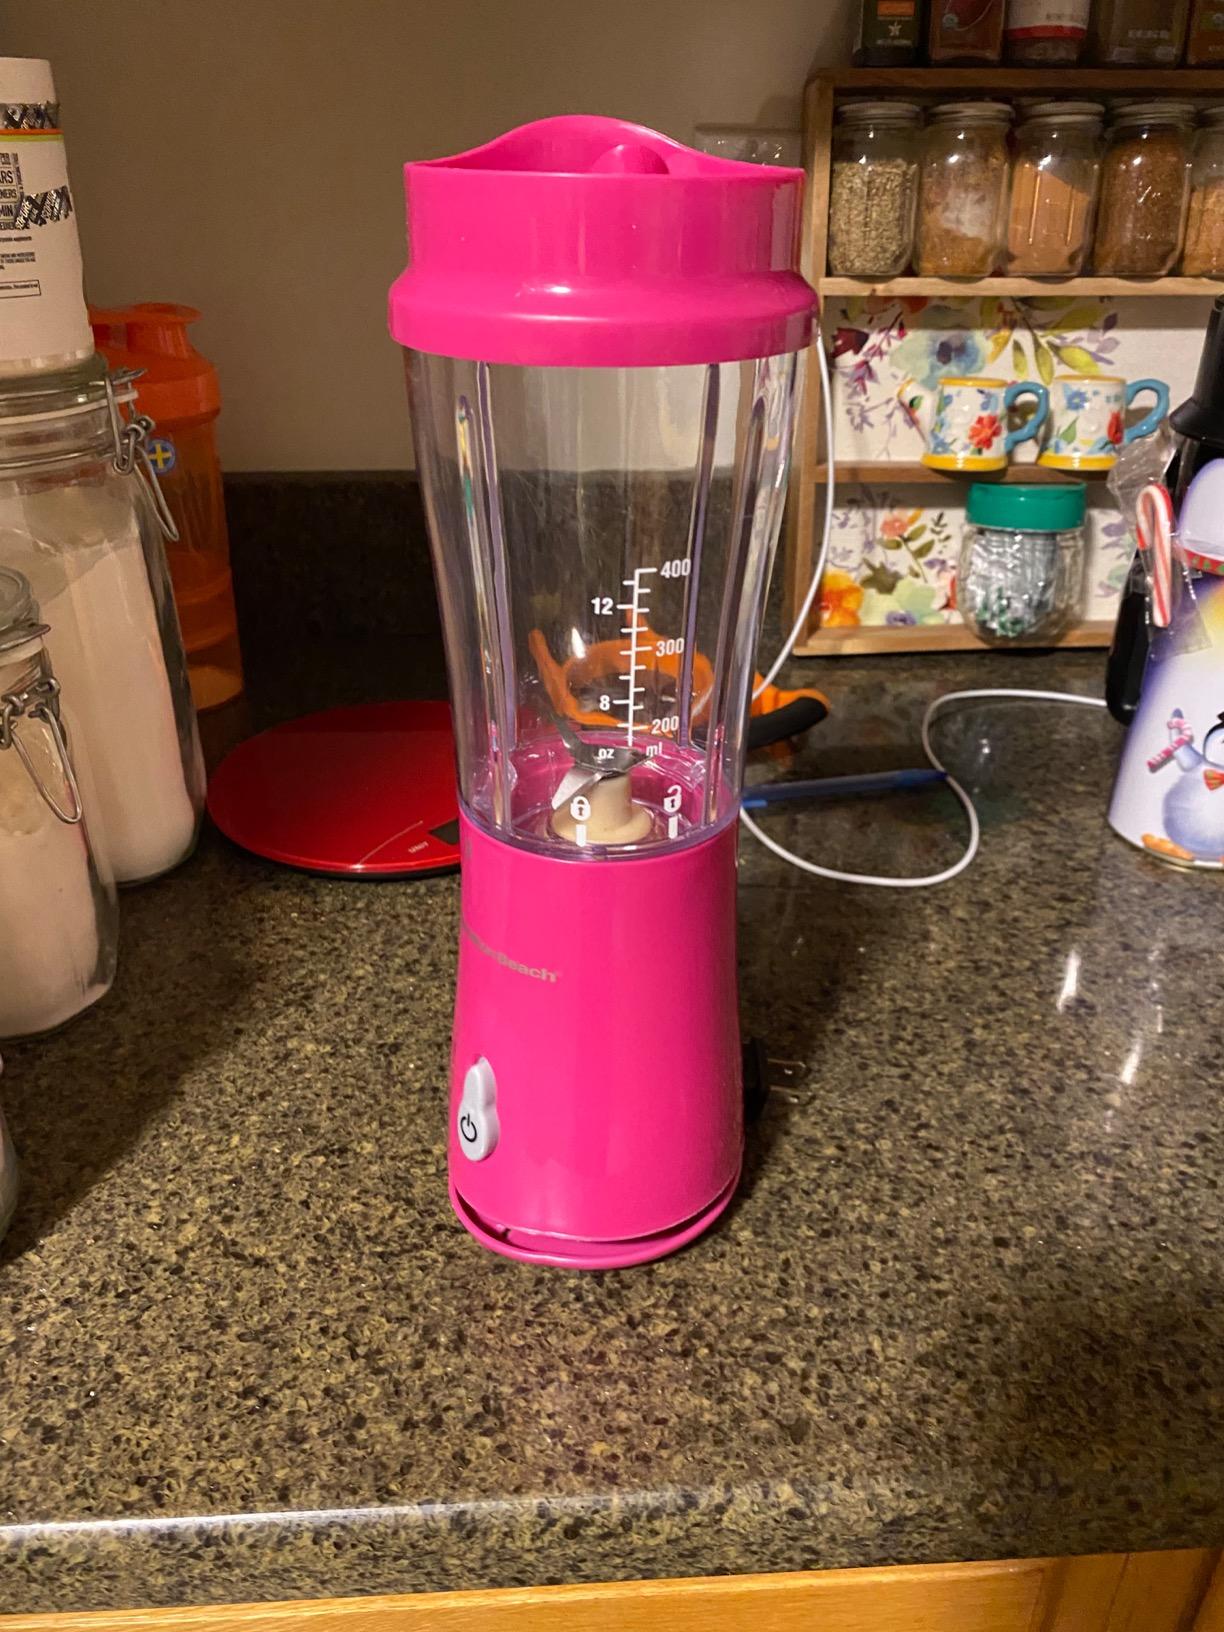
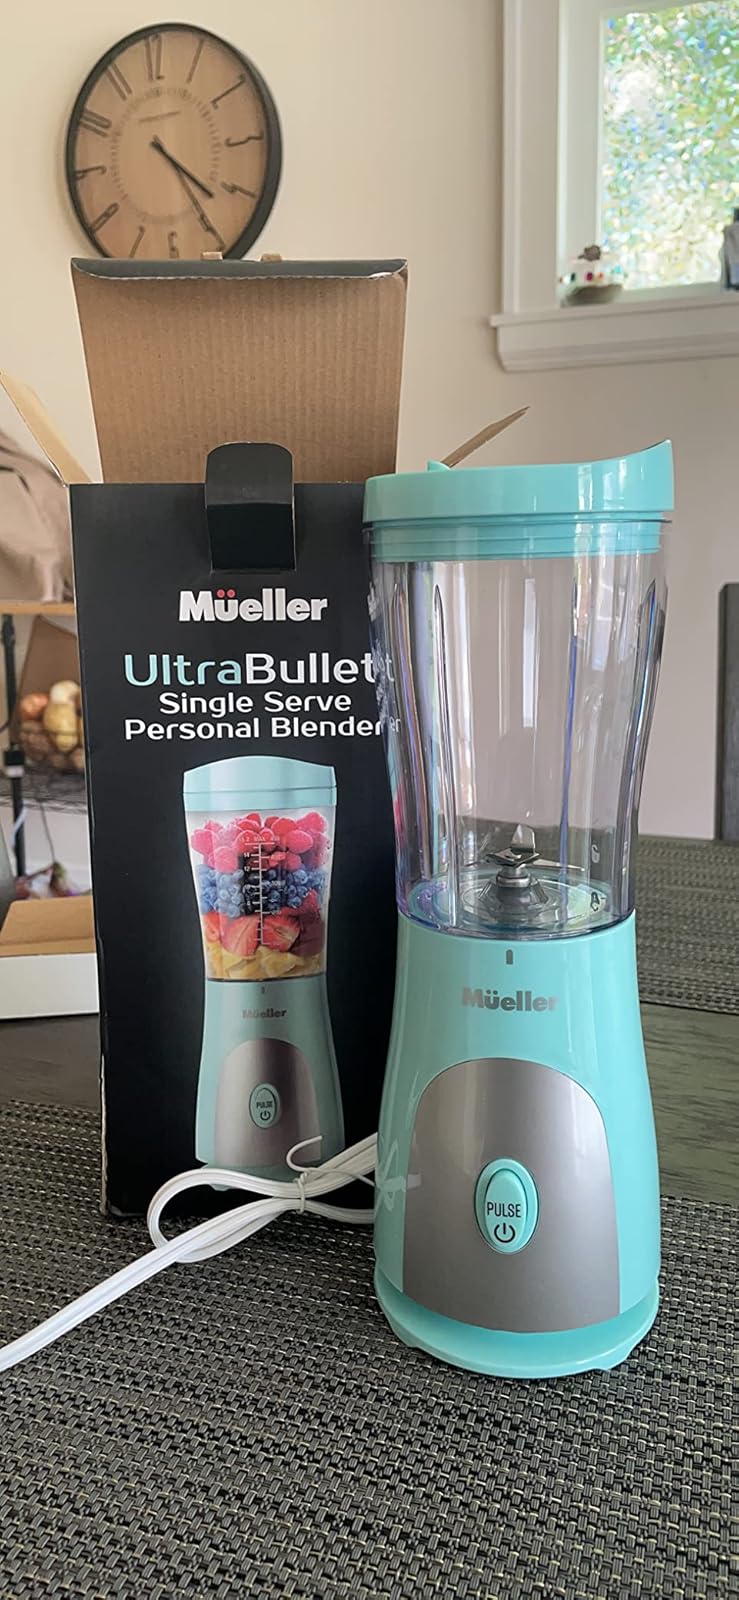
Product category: items_blender
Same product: no